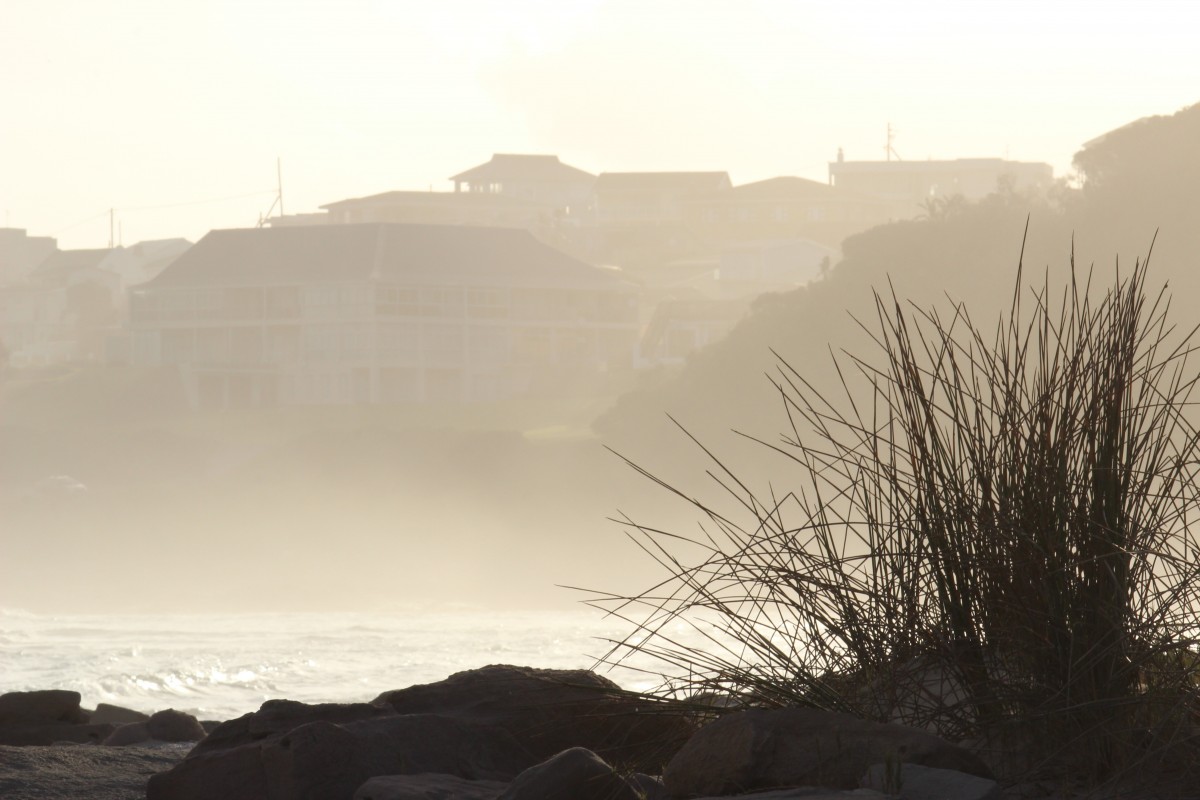
Tags: sea, coast, horizon, mountain, snow, winter, sunrise, sunset, mist, sunlight, morning, hill, dawn, dusk, evening, weather, haze